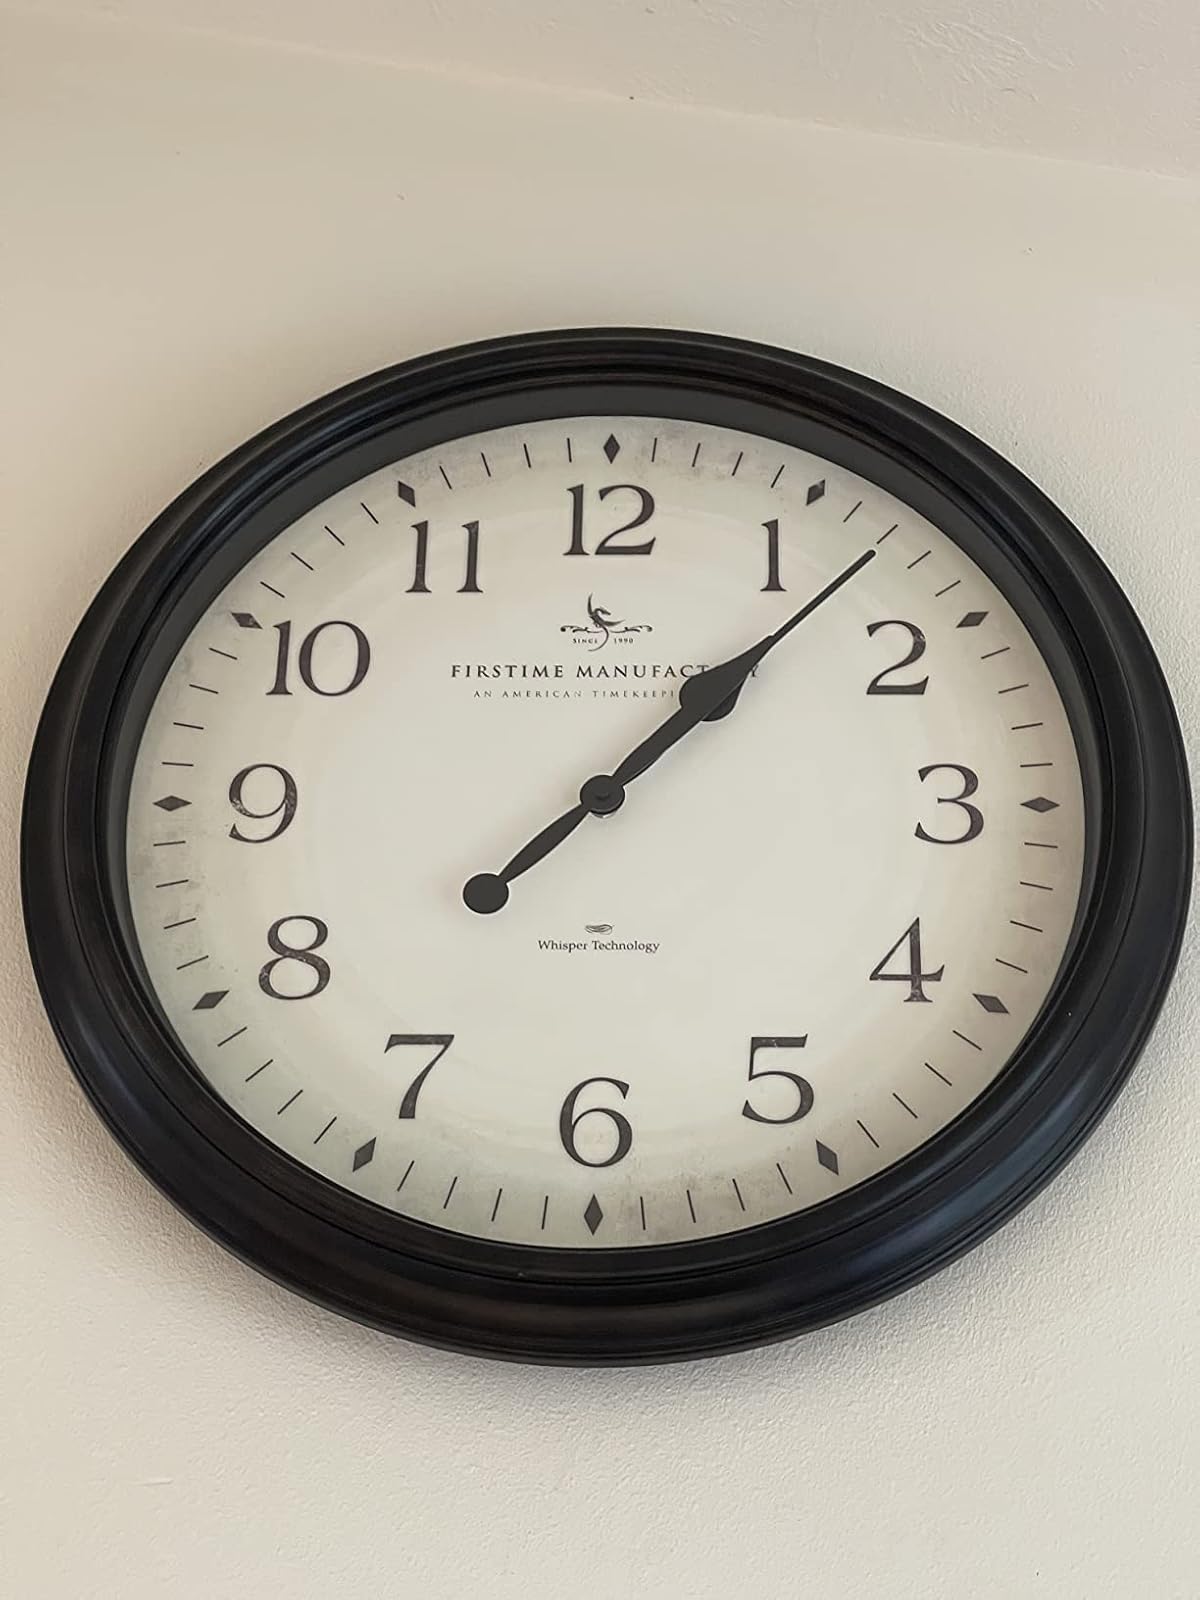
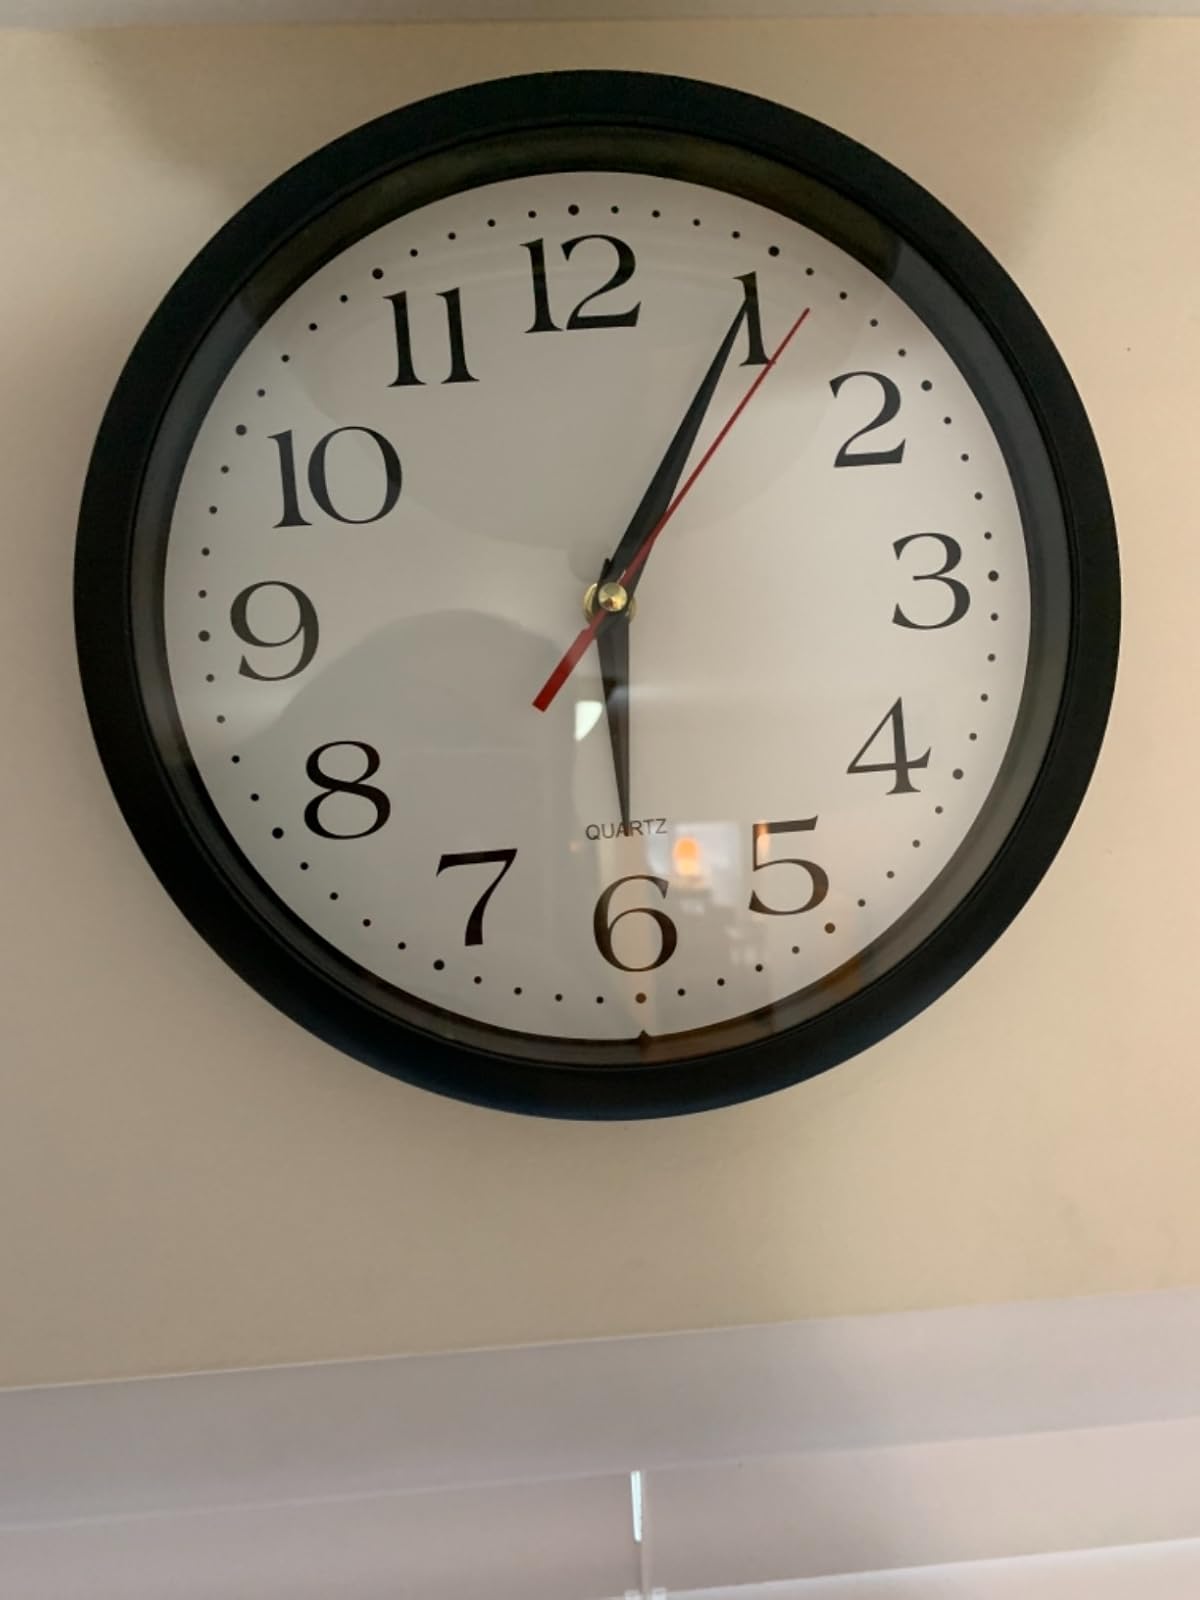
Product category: clock
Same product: no